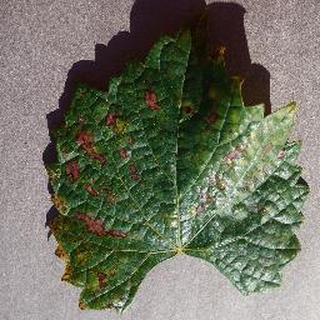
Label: grape_esca_black_measles